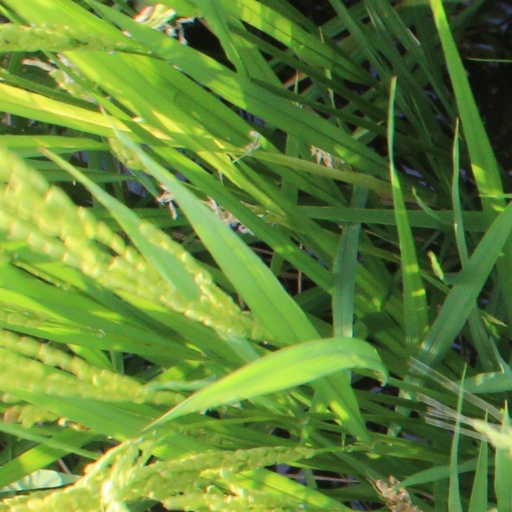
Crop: rice